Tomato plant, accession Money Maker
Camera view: tilt-top (135 deg); turntable rotation: 150 degrees
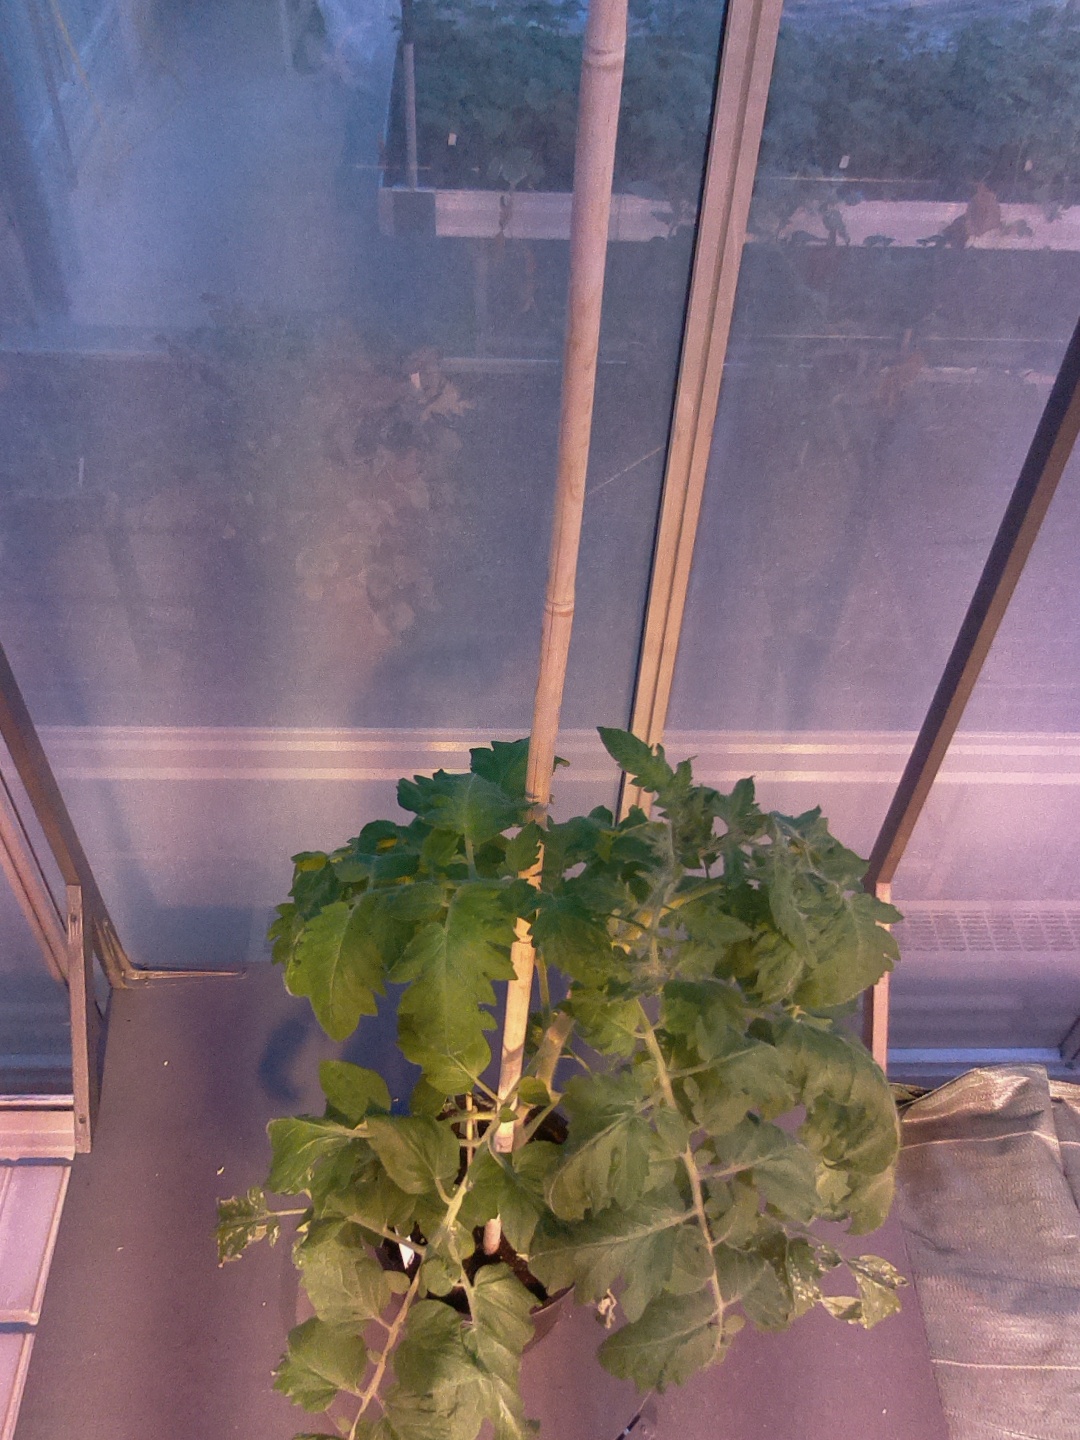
BBCH growth stage 65: Full flowering, 50%-60% of flowers open, first petals falling